Jay Gould

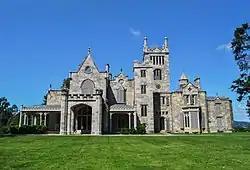
Gould purchased Lyndhurst on the east bank of the Hudson River as a country home in 1880

After being forced out of the Erie Railroad, Gould started to build up a system of railroads in the Midwest and West. He took control of the Union Pacific in 1873, after its stock had been depressed by the Panic of 1873, and he built a viable railroad that depended on shipments from farmers and ranchers. He immersed himself in every operational and financial detail of the Union Pacific system, building an encyclopedic knowledge of the network and acting decisively to shape its destiny. Biographer Maury Klein states that "he revised its financial structure, waged its competitive struggles, captained its political battles, revamped its administration, formulated its rate policies, and promoted the development of resources along its lines."